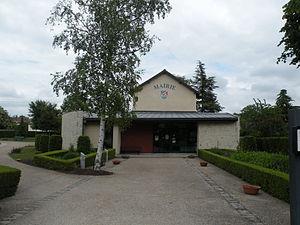
Mairie de Mours, Val d'Oise France
Mours est une commune française située dans le département du Val-d'Oise en région Île-de-France. Elle appartient à l'unité urbaine de Persan - Beaumont-sur-Oise.